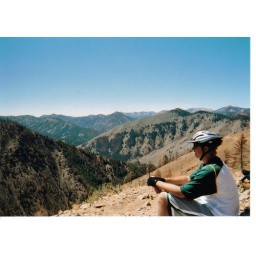
Kellen waits to ride down a mountain on a bike in Idaho. 8-08